January Uprising

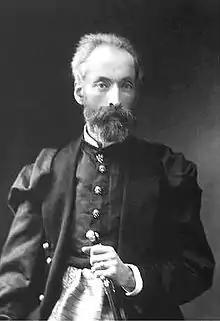
Władysław Czartoryski

Just as the democrats organized the first religious and patriotic demonstrations in 1860, covert resistance groups began to form among educated youth. Blood was first to shed in Warsaw in February 1861, when the Russian Army attacked a demonstration in Castle Square on the anniversary of the Battle of Grochów. There were five fatalities. Fearing the spread of spontaneous unrest, Alexander II reluctantly agreed to accept a petition for a change in the system of governance. Ultimately, he agreed to the appointment of Aleksander Wielopolski to head a commission to look into Religious Observance and Public Education and announced the formation of a State Council and self-governance for towns and powiats. The concessions did not prevent further demonstrations. On 8 April, there were 200 killed and 500 wounded by Russian fire. Martial law was imposed in Warsaw, and brutally-repressive measures were taken against the organisers in Warsaw and Vilna by deporting them deep into Russia.